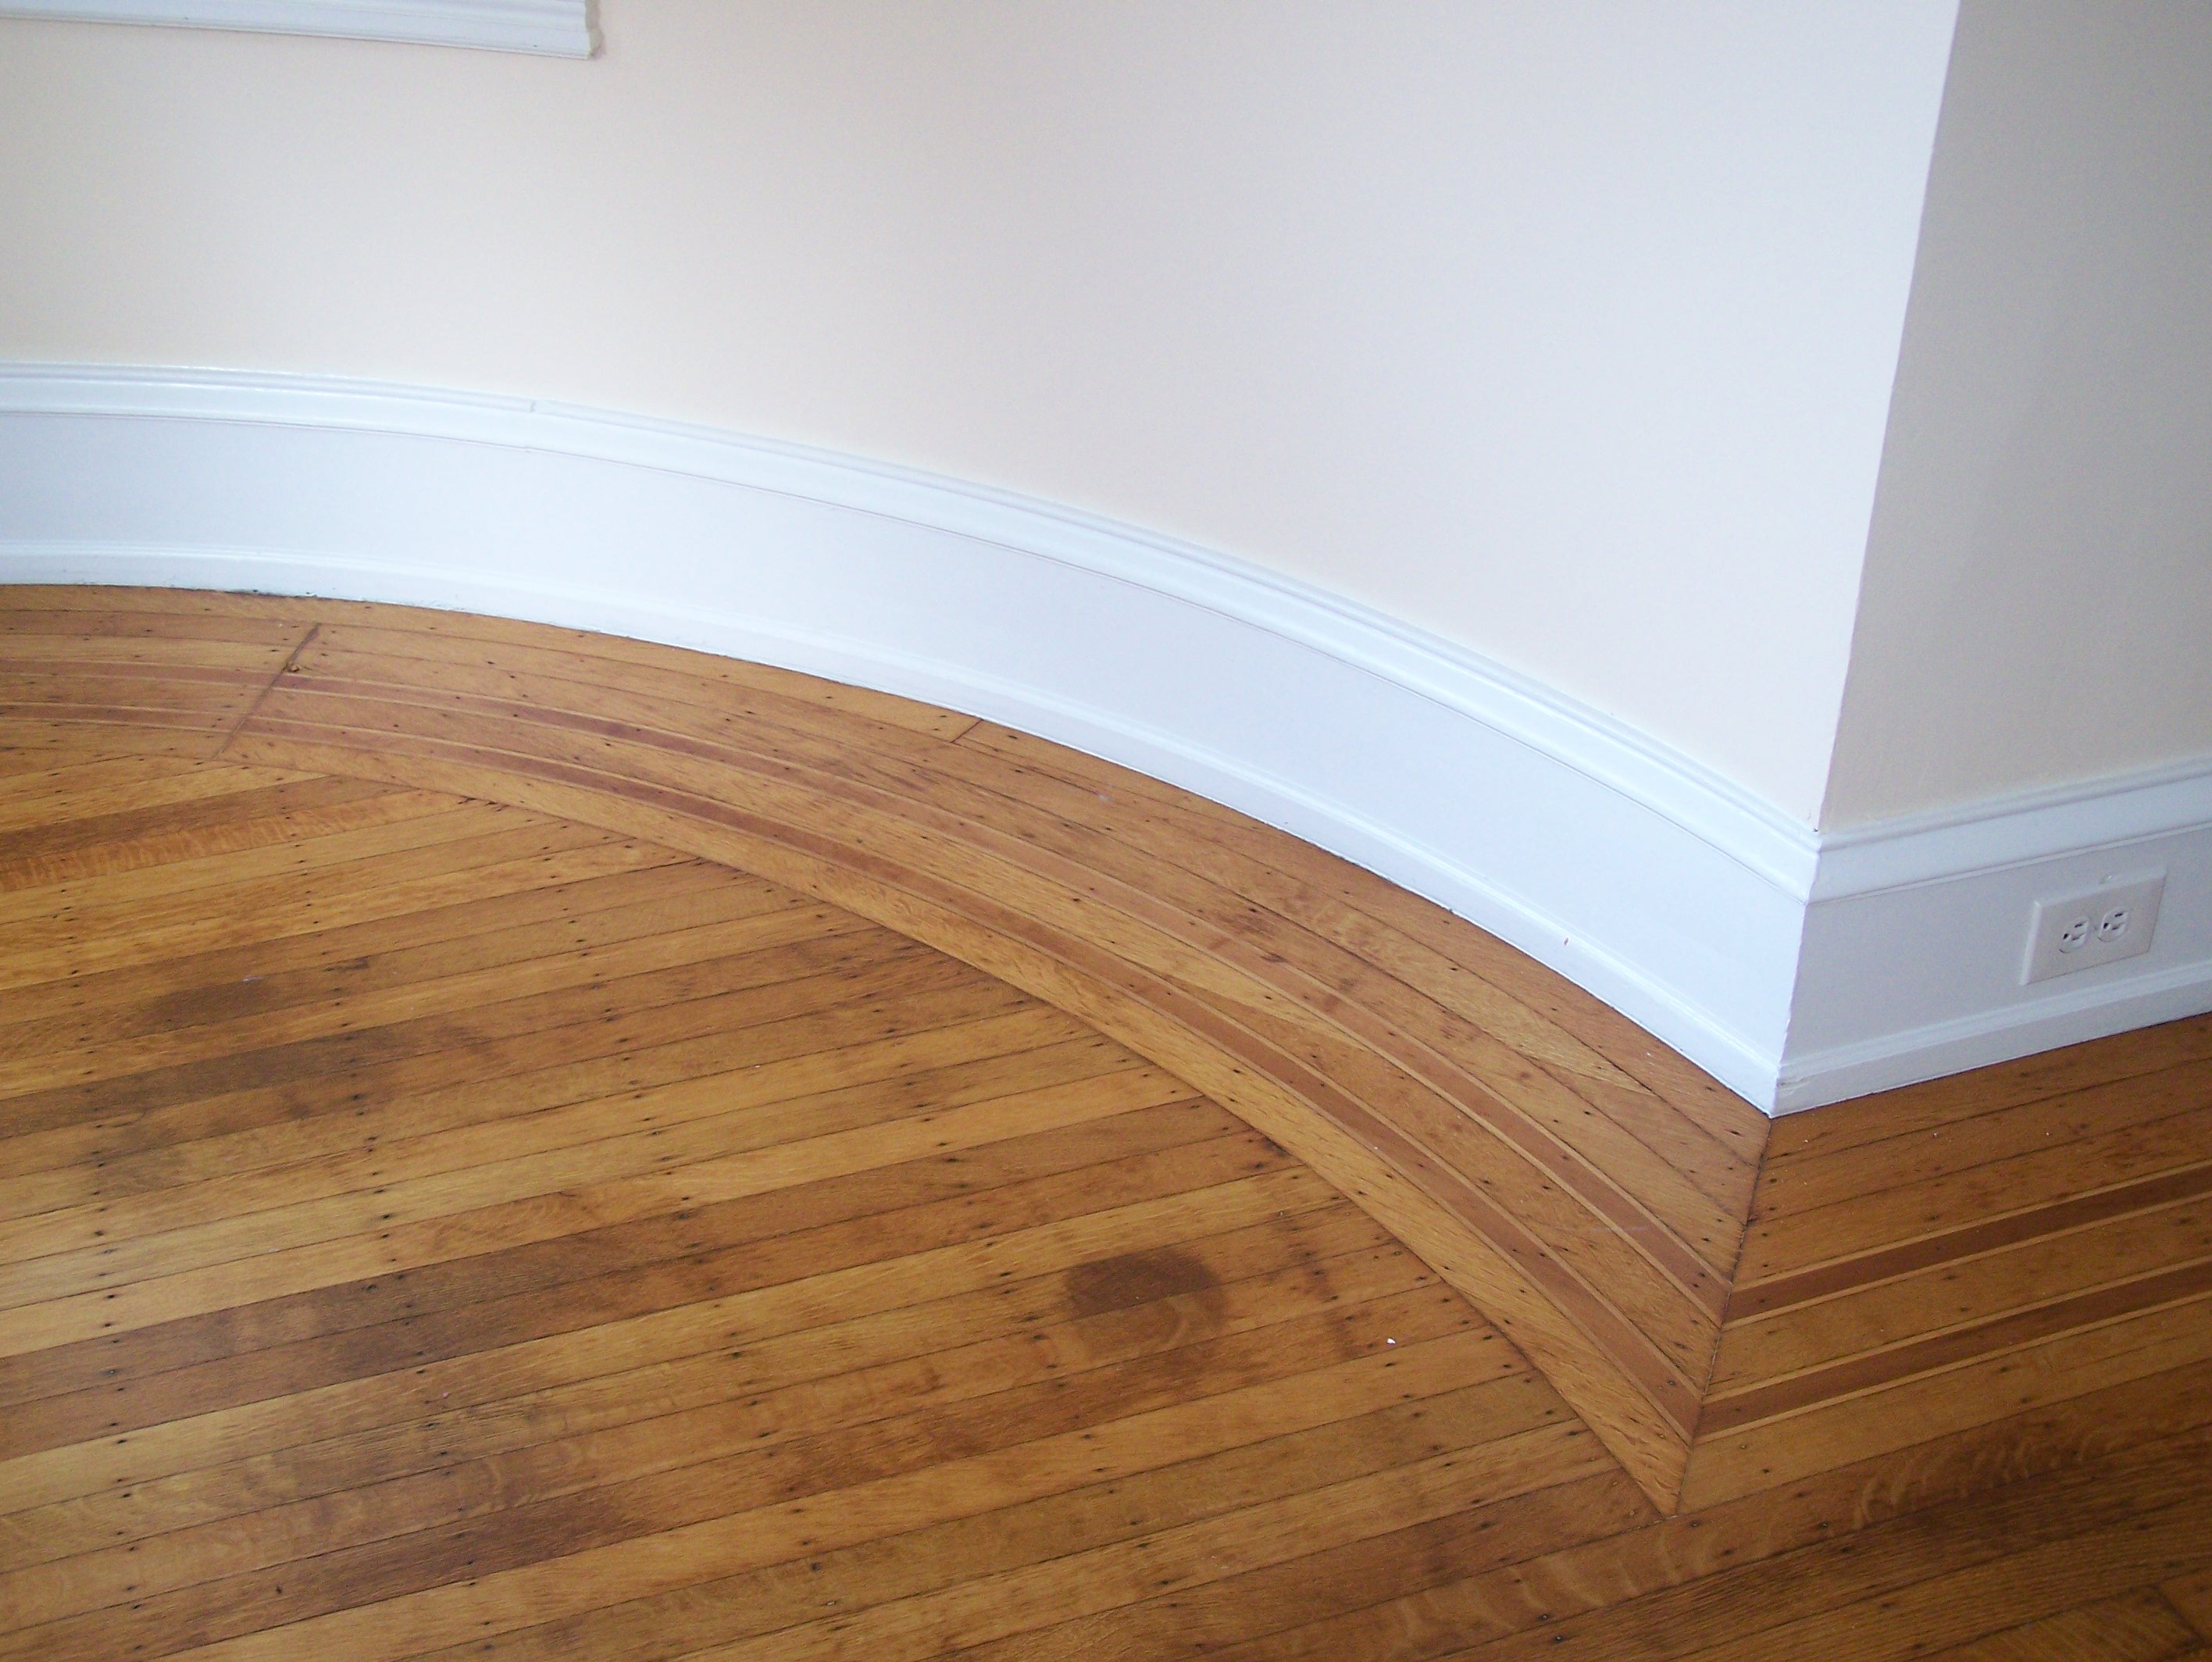
architecture, wood, floor, interior, ceiling, close up, hardwood, stairs, windows, older, molding, flooring, plywood, daylighting, wood flooring, laminate flooring, wood stain, house decor, circular room, wood flooring design